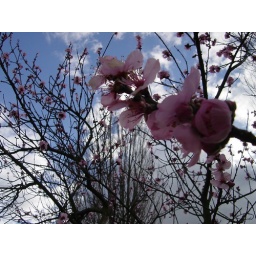
The whole tree is covered in gorgeous pink flowers yet it's only the end of February!